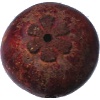
Label: images